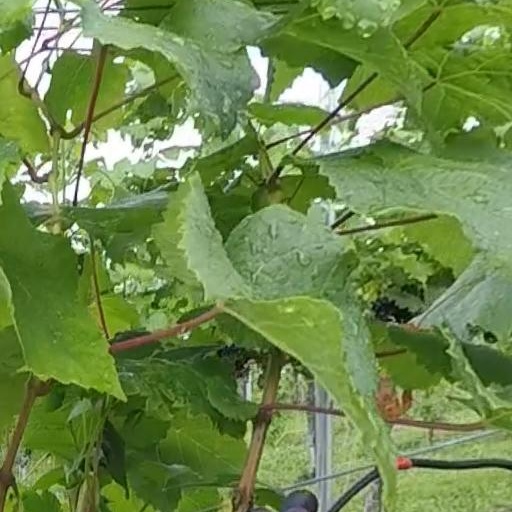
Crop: grape